List of physics conferences

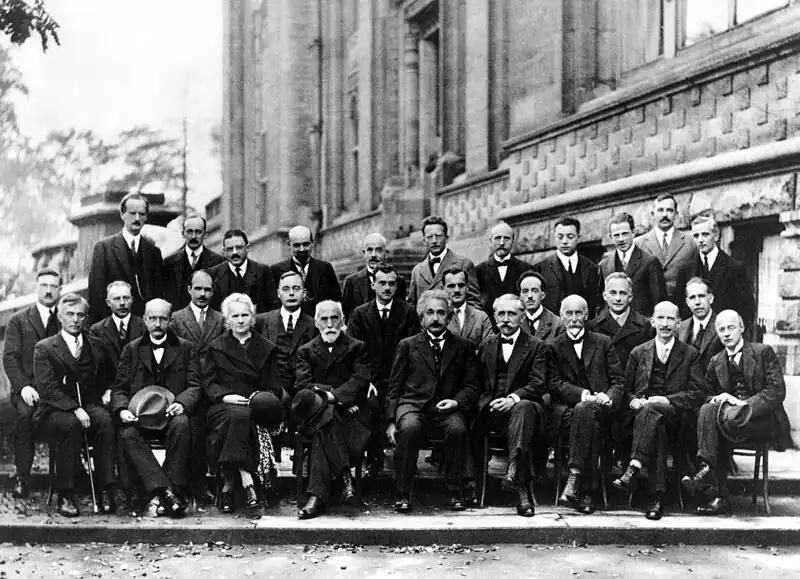

This is a list of academic conferences in physics and astronomy.